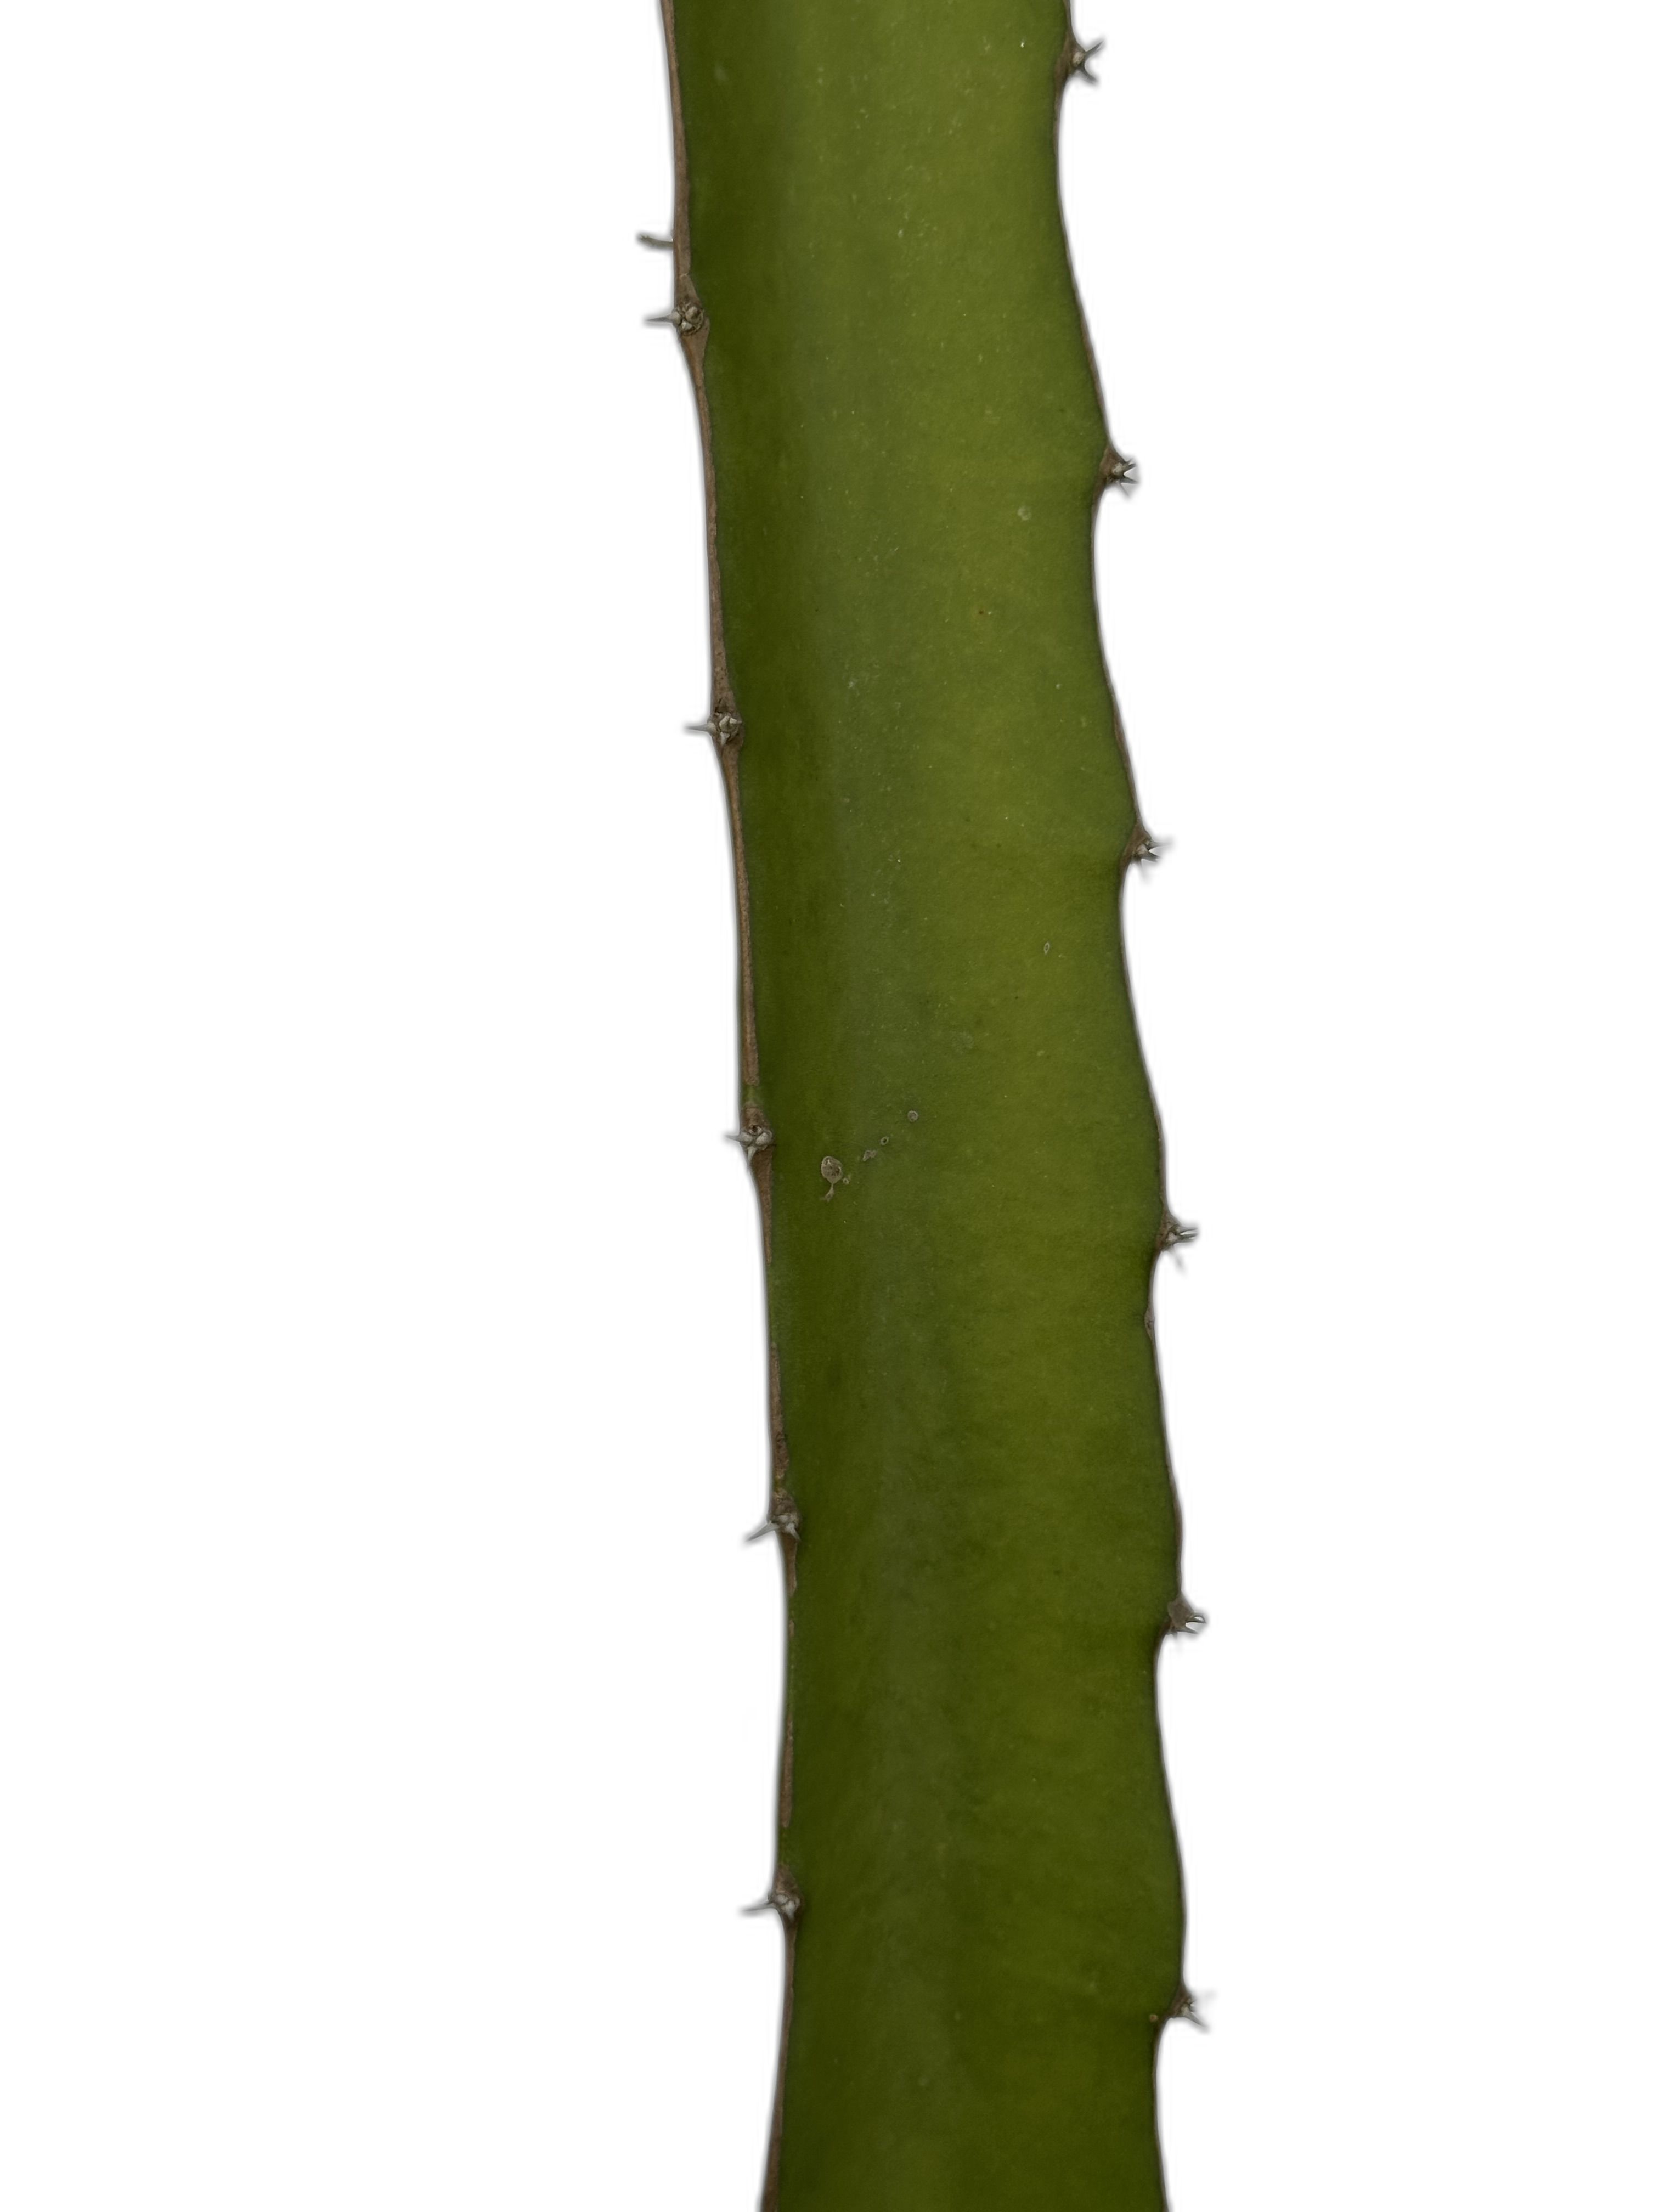
Label: Good leaf